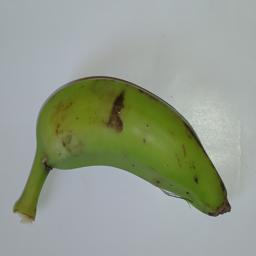
Banana variety: Champa Kola